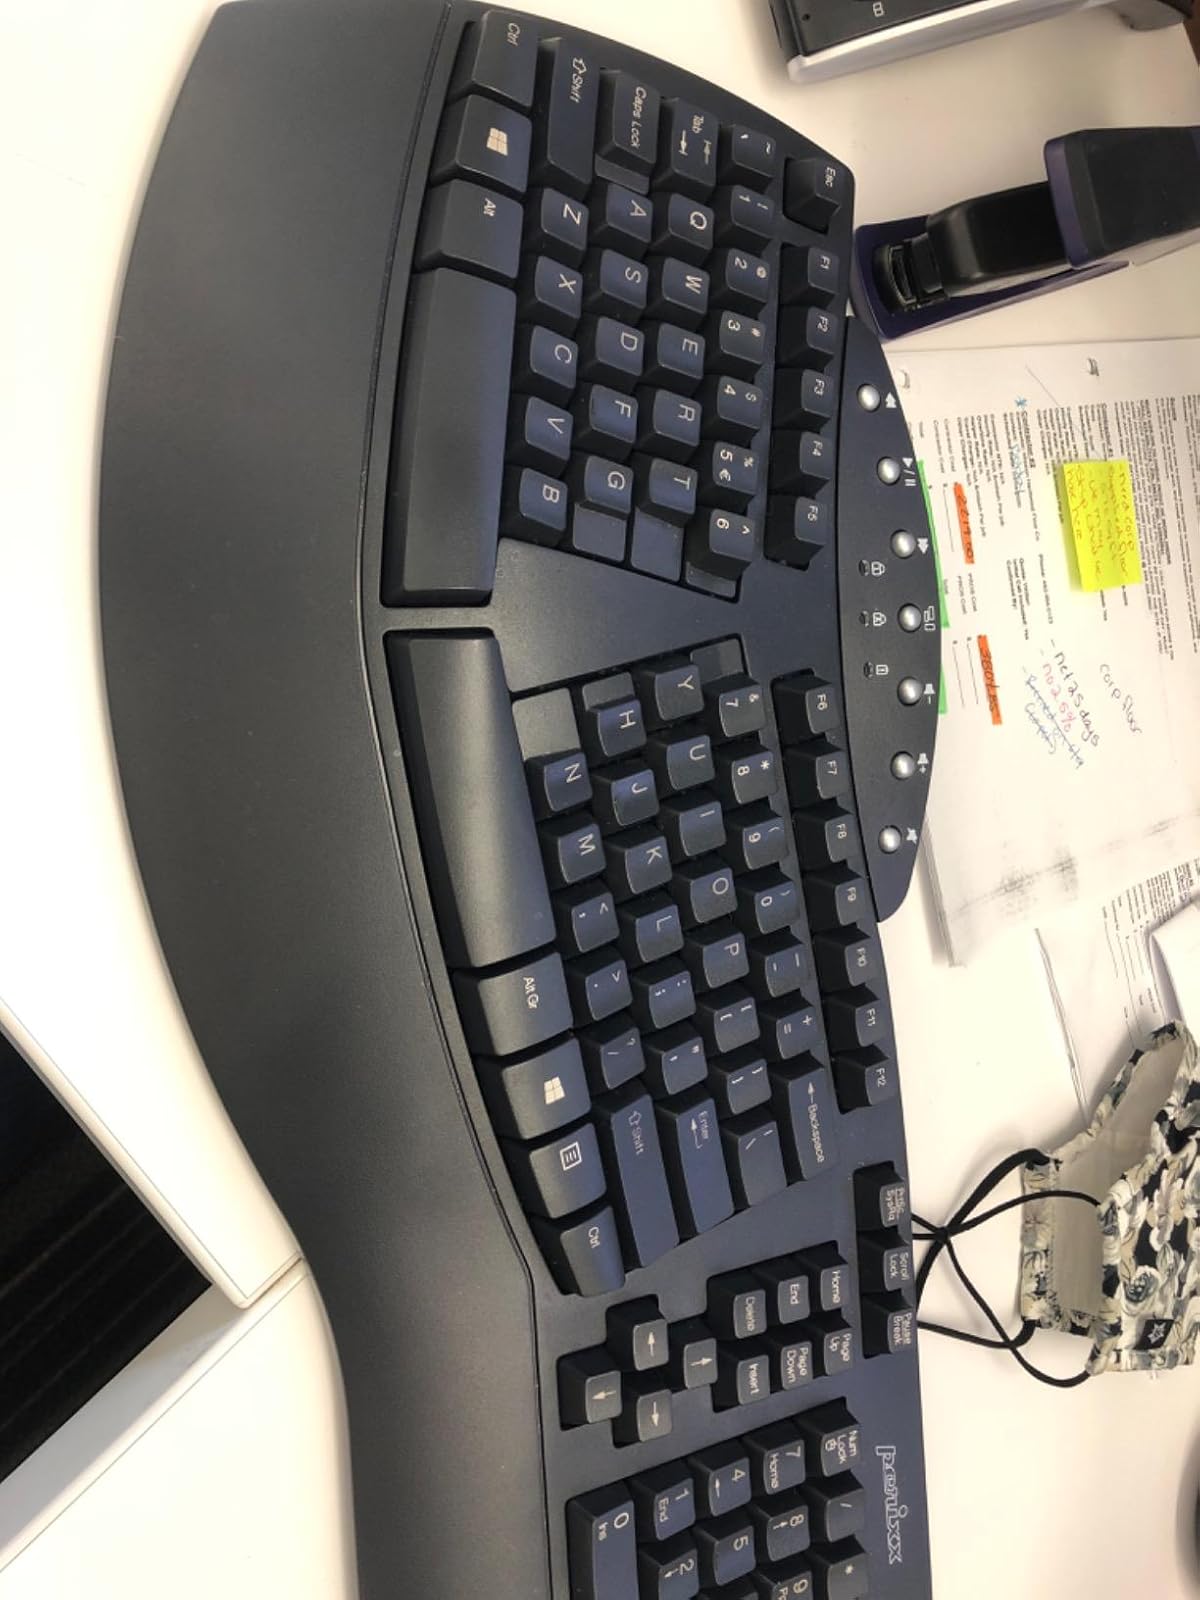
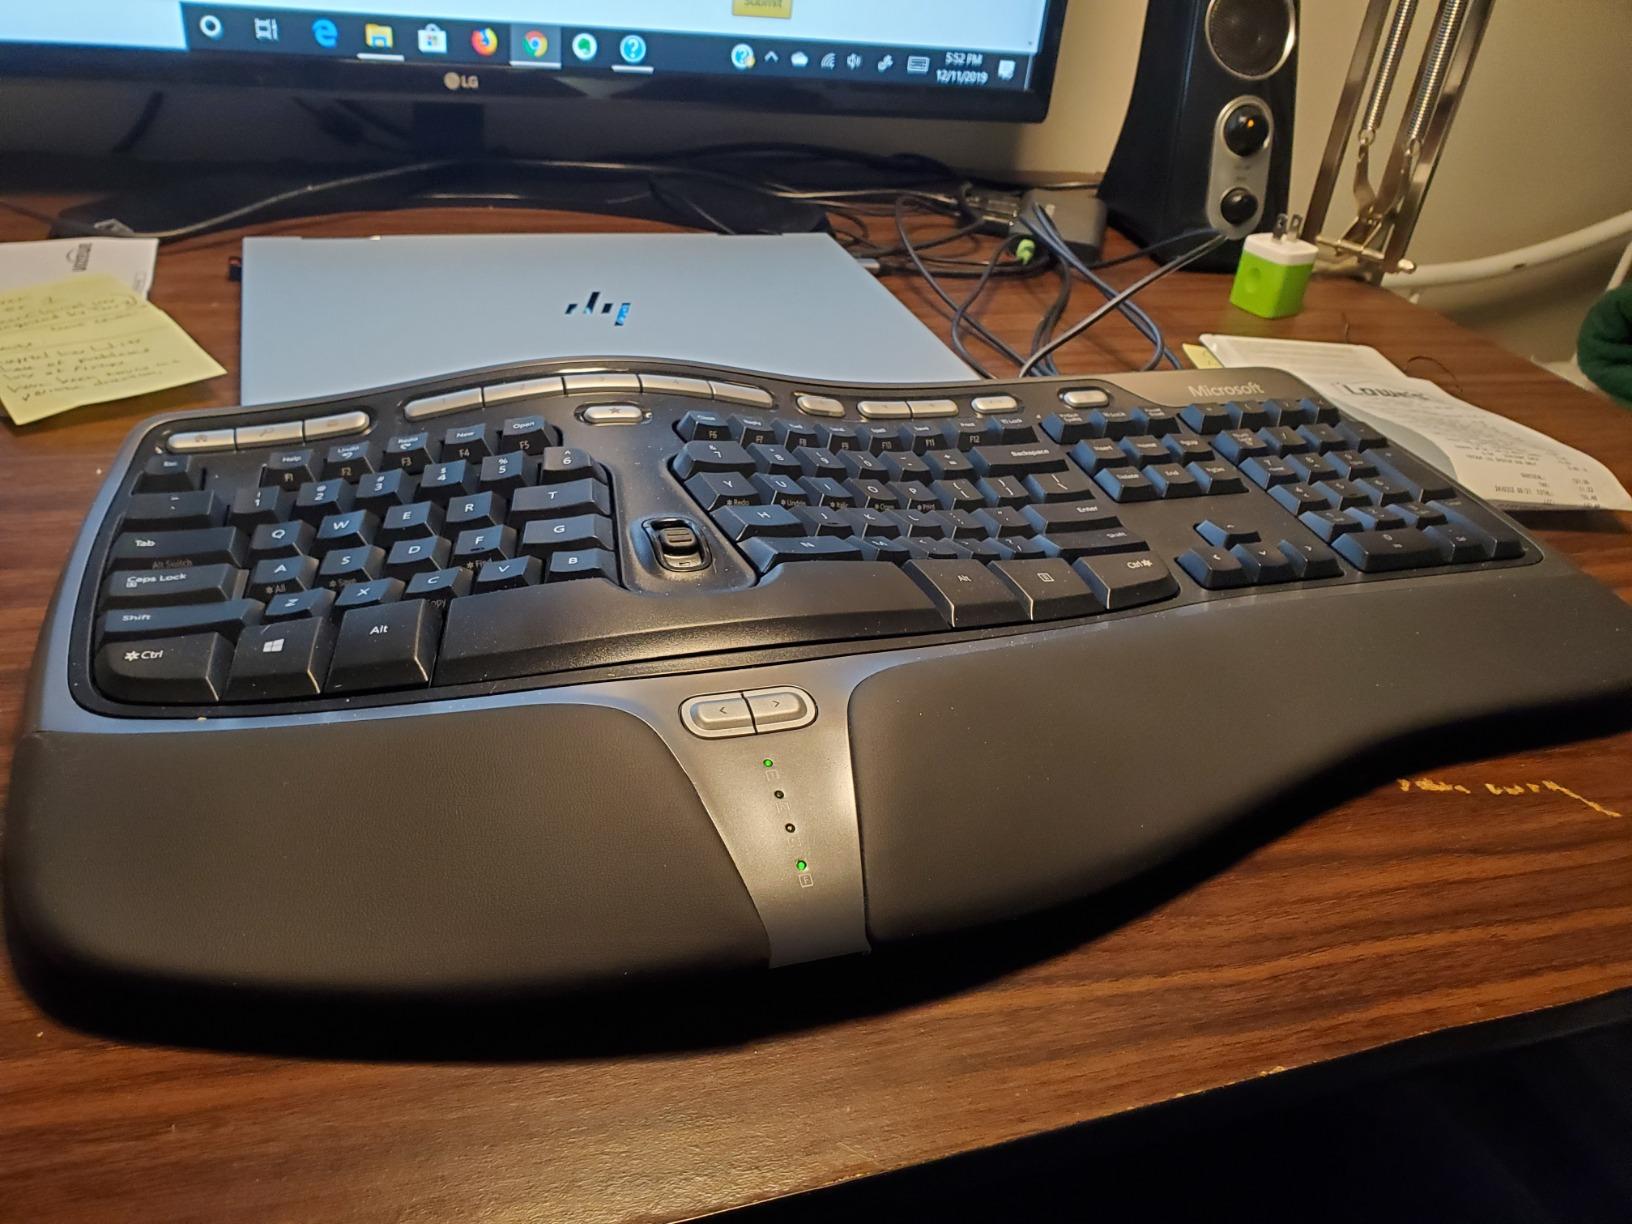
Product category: keyboard
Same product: no